Adria Mobil

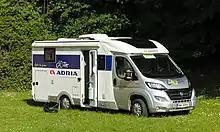
Adria Mobil motorhome as sponsor of 2021 Tour of Slovenia

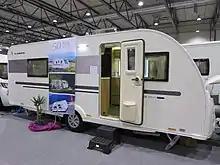
Adria Adora 572 UT

Adria Mobil is a Slovene speciality vehicle manufacturer company based in Novo Mesto that specializes in production of travel trailers and recreational vehicles. The company's products are branded under the "Adria" brand name, and it markets and sells its entire stock within Europe. Adria motorhomes are commonly based on Fiat and Mercedes vehicles.